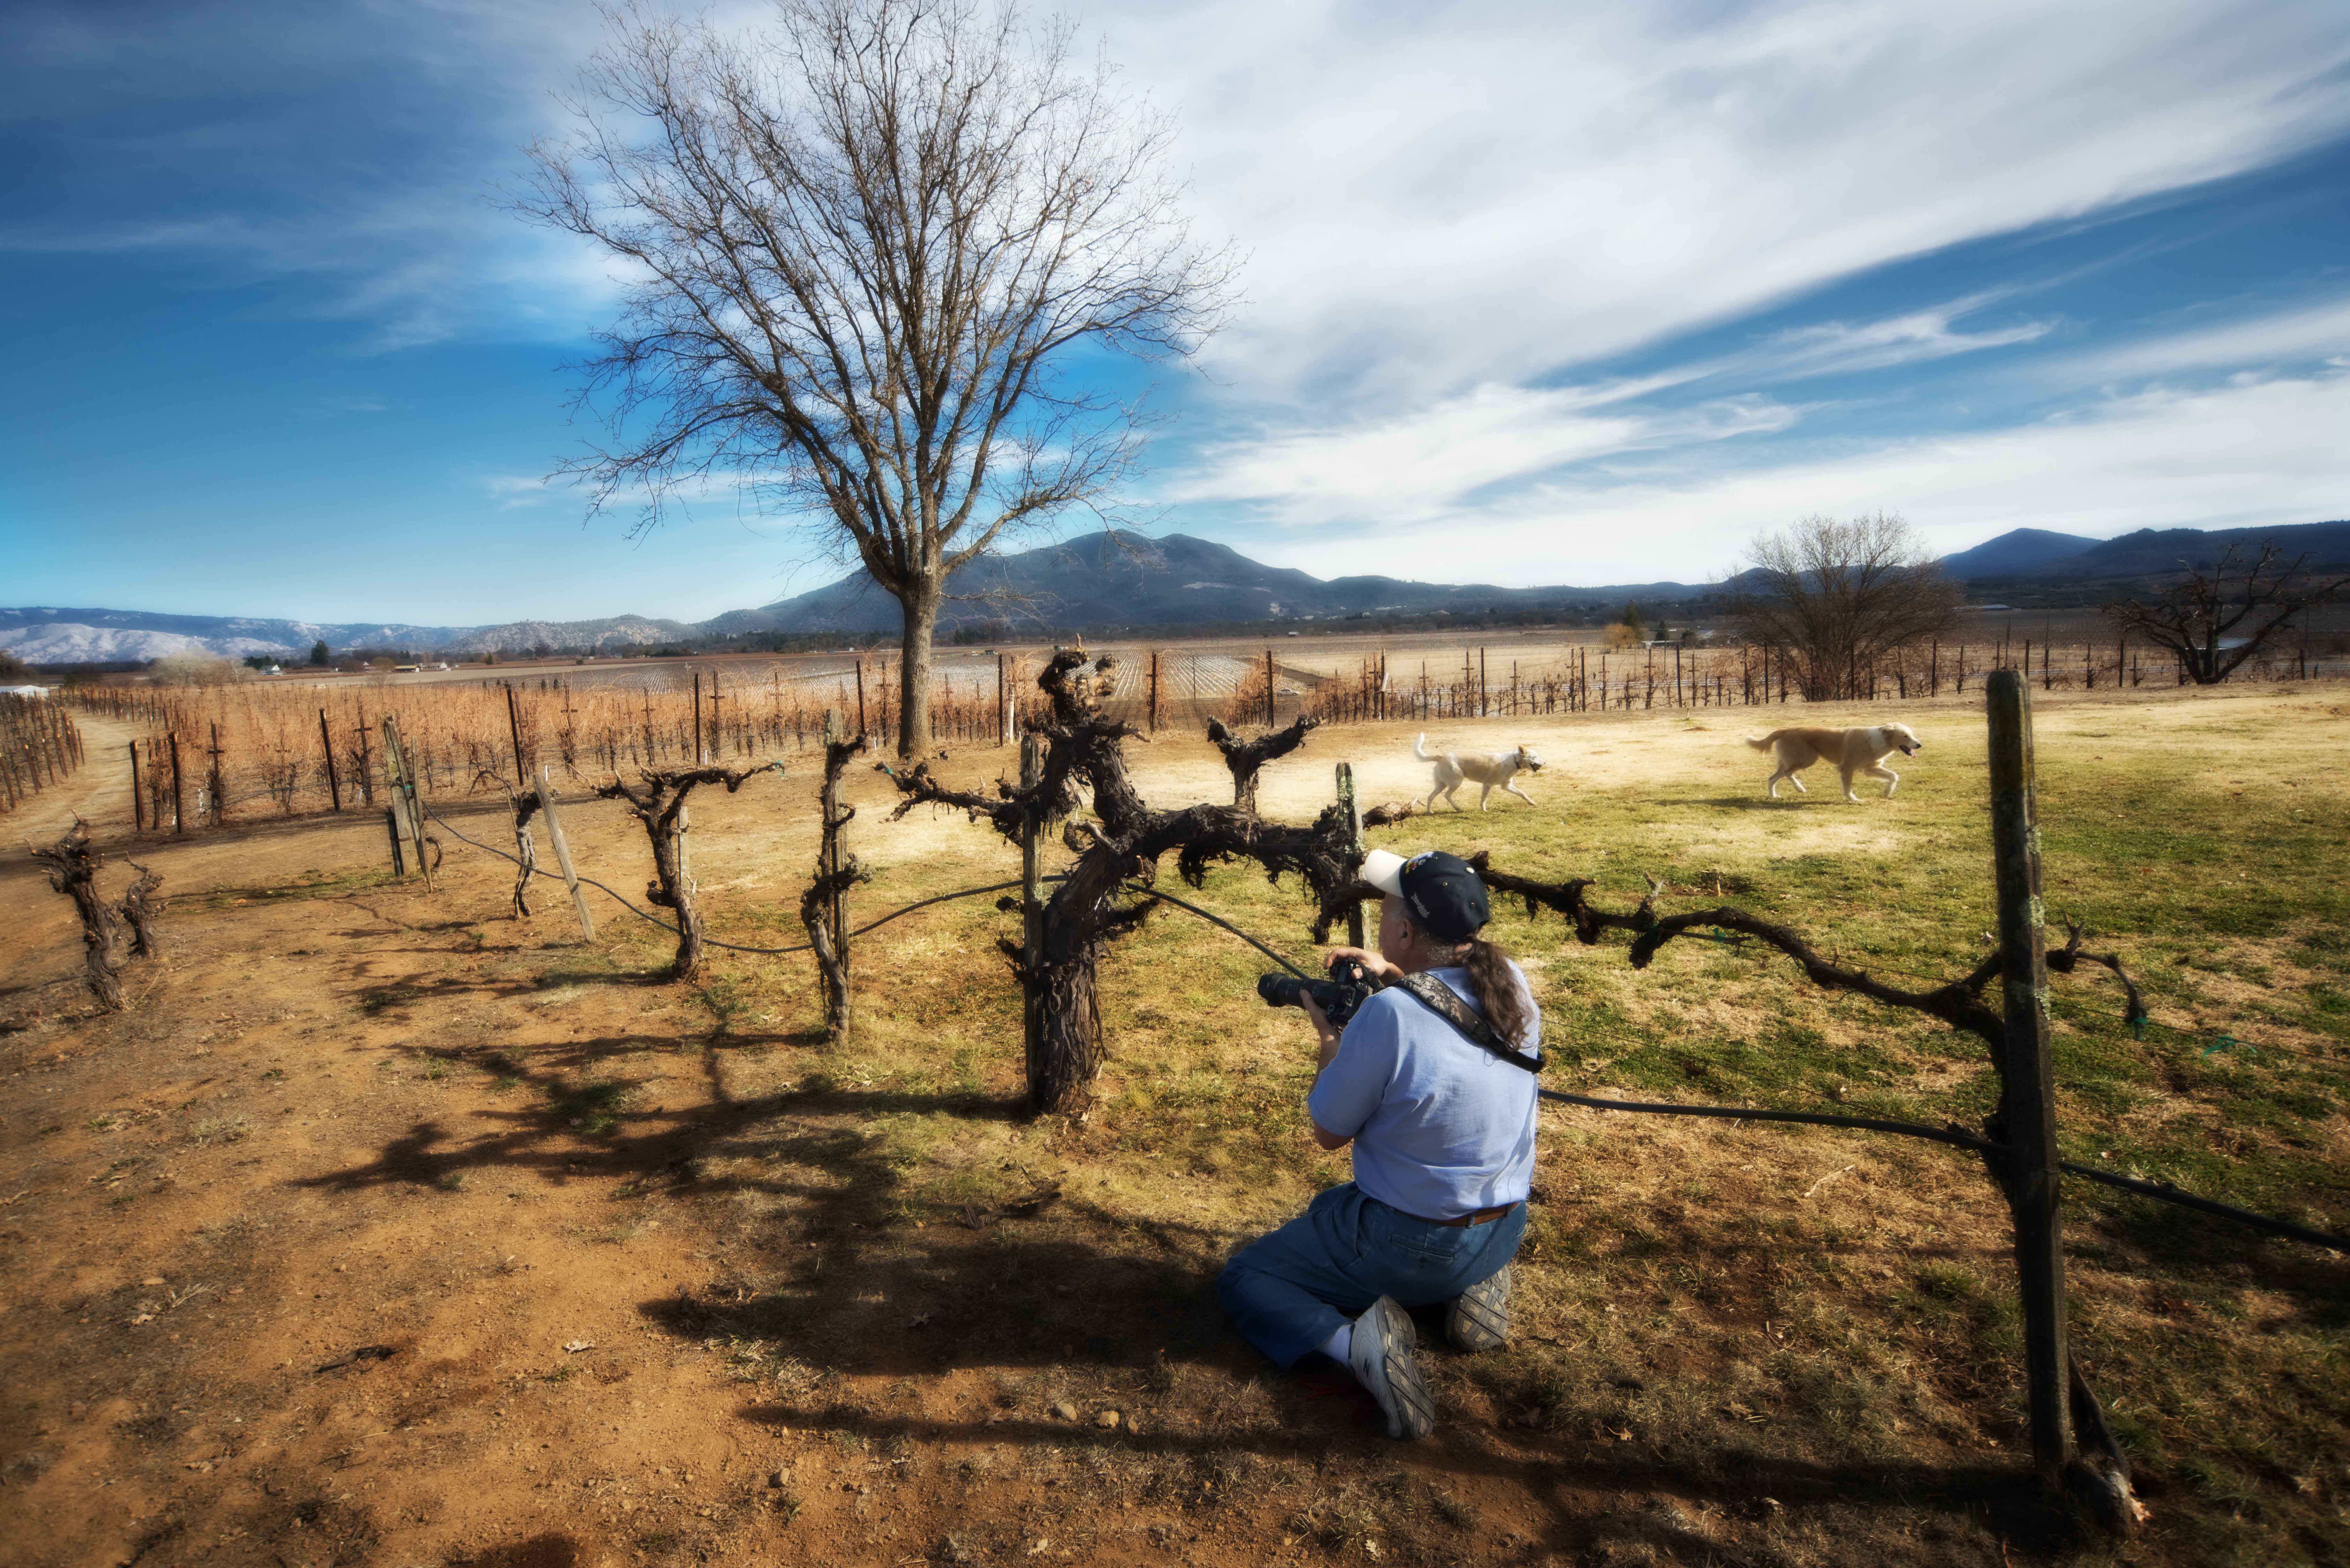
landscape, tree, wilderness, ranch, soil, agriculture, savanna, plain, lakecounty, habitat, rural area, natural environment